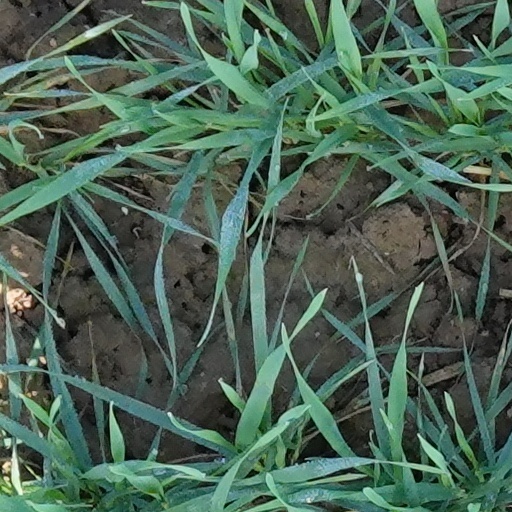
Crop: wheat